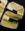
Number: 2